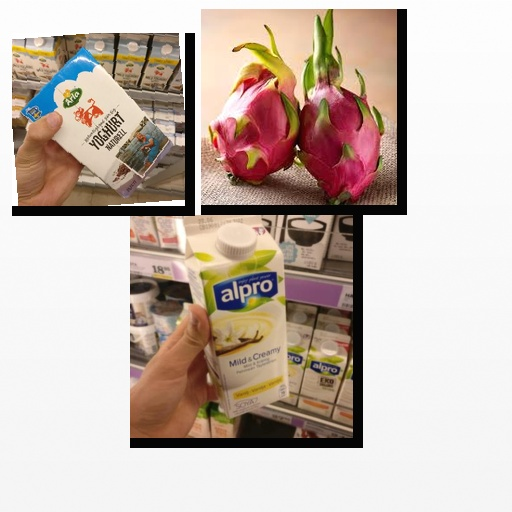
Food items: natural_yogurt, vanilla_soyghurt, dragon_fruit